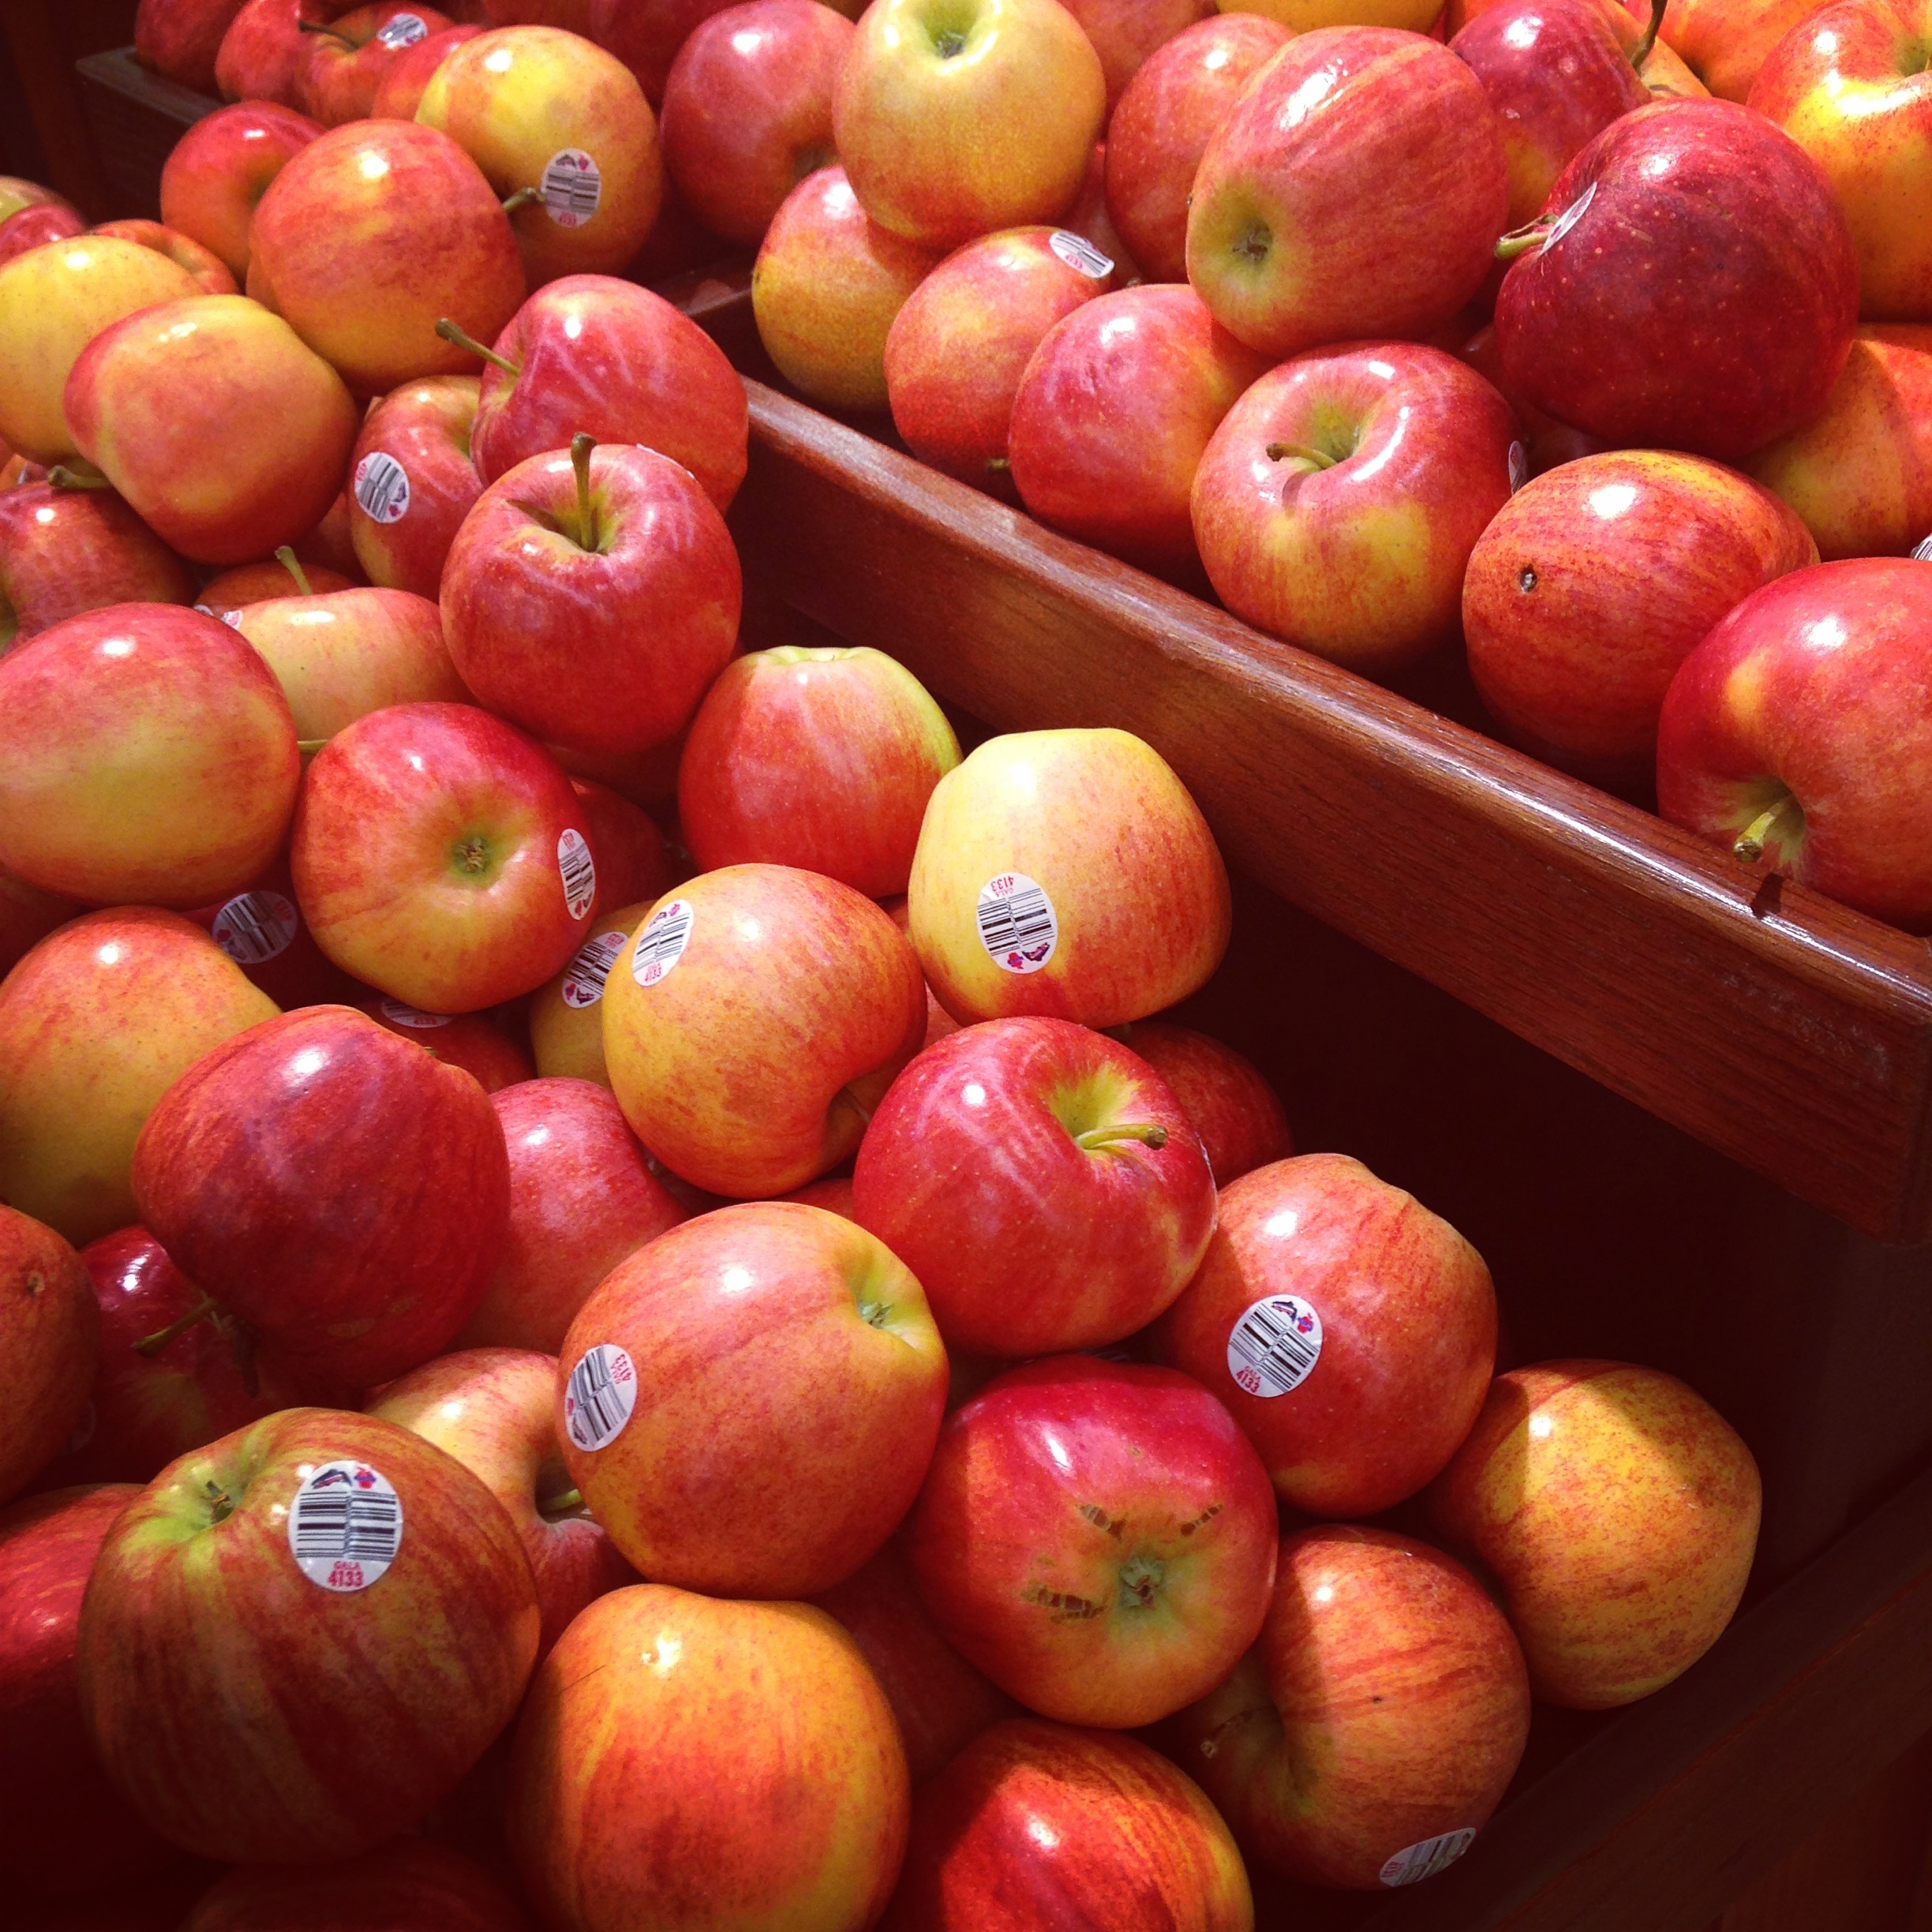
apple, nature, plant, fruit, fall, store, food, red, produce, fresh, red apple, eating, nutrition, apples, healthy eating, natural food, flowering plant, rose family, nectarine, land plant, camu camu